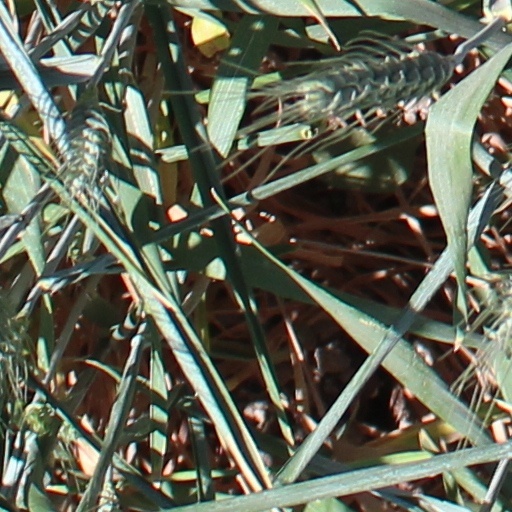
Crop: wheat